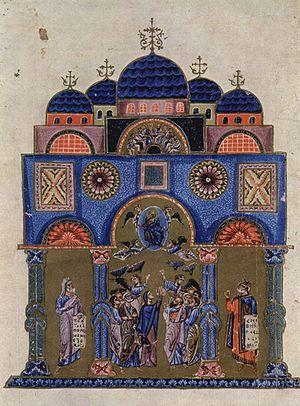
L'architecture byzantine est le style architectural qui s’est développé dans l’Empire byzantin et les pays marqués de son empreinte comme la Bulgarie, la Serbie, la Russie, l’Arménie et la Géorgie après que Constantin a transféré la capitale de l’empire de Rome vers Constantinople en 330.
Justinien ou Justinien le Grand, né vers 482 à Tauresium, près de Justiniana Prima en Illyrie, et mort le 15 novembre 565 à Constantinople, est un empereur romain d'Orient ayant régné de 527 jusqu'à sa mort. Il est l'une des principales figures de l'Antiquité tardive. Que ce soit sur le plan du régime législatif, de l'expansion des frontières de l'Empire ou de la politique religieuse, il a laissé une œuvre considérable.
Constance II, né le 7 août 317 à Sirmium et mort le 3 novembre 361 à Mopsueste, est un empereur romain chrétien du Bas-Empire.
Irène l'Athénienne est une impératrice byzantine, née vers 752 à Athènes et morte le 9 août 803 sur l'île de Lesbos. Elle règne en tant que régente pour le compte de son fils de 780 à 790 puis en tant qu'impératrice régnante de 797 à 802. Elle est la première femme de l'Histoire à régner en tant que basileus.